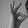
ASL letter: F